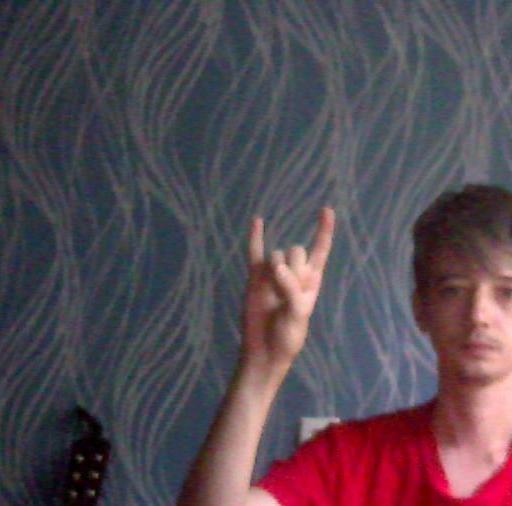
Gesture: rock